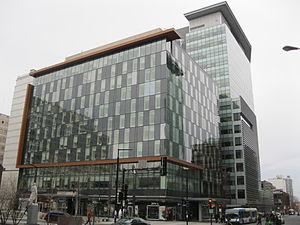
Engineering, Computer Science and Visual Arts Integrated Complex, Concordia University, Montreal